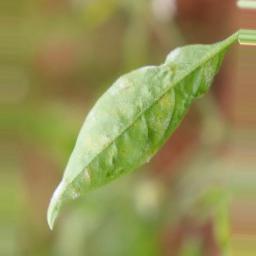
Label: powdery mildew